Libya (satrapy)

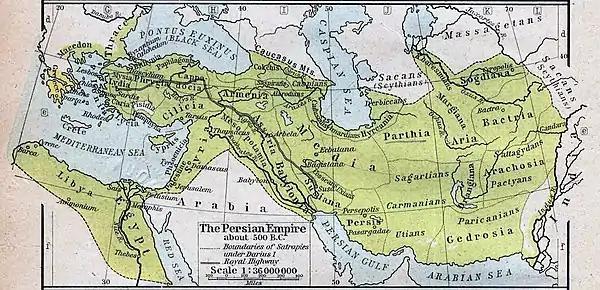
c.500 BCE

Aryandes responded with a military expedition, dispatching a force led by two Persian commanders to suppress resistance in Cyrenaica. Over the course of a year, the Persians subdued the Libyan cities, reportedly advancing as far west as Euhesperides (modern Benghazi). The campaign was characterized by brutal reprisals, particularly against those who had opposed Pheretima. According to Herodotus, she exacted a horrific vengeance upon her enemies, displaying the corpses of the city's ruling elite in a gruesome spectacle of impalement.